Charlie Harper (Two and a Half Men)

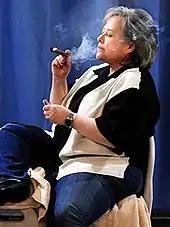
Charlie's ghost (as portrayed by Kathy Bates)

Following his funeral, Charlie has been frequently mentioned by his surviving (though very few) loved ones. It tends to be in a disrespectful manner and secrets and previously unknown details about his life emerge.